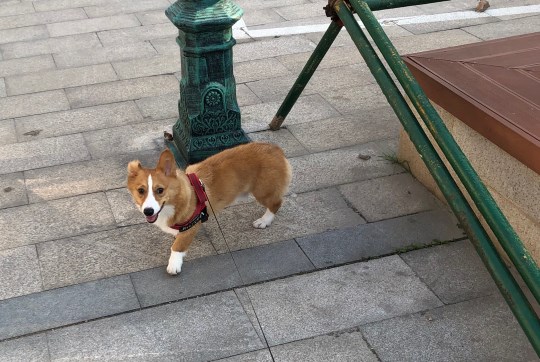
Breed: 2909-n000116-Cardigan